Battle of Chakdara

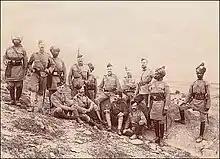
A mixture of British troops and Sikh sepoys that fought in Malakand.

Towards 1897, news of unrest in the nearby Pashtun villages had reached the British garrisons in Malakand. Major Deane, the British political agent, noted the growing unrest within the Pashtun sepoys stationed with the British. On 26 July, a sepoy who was out sketching had also been robbed by tribesmen in the area and had reported that a tribal force was encroaching down the valley towards the fort.